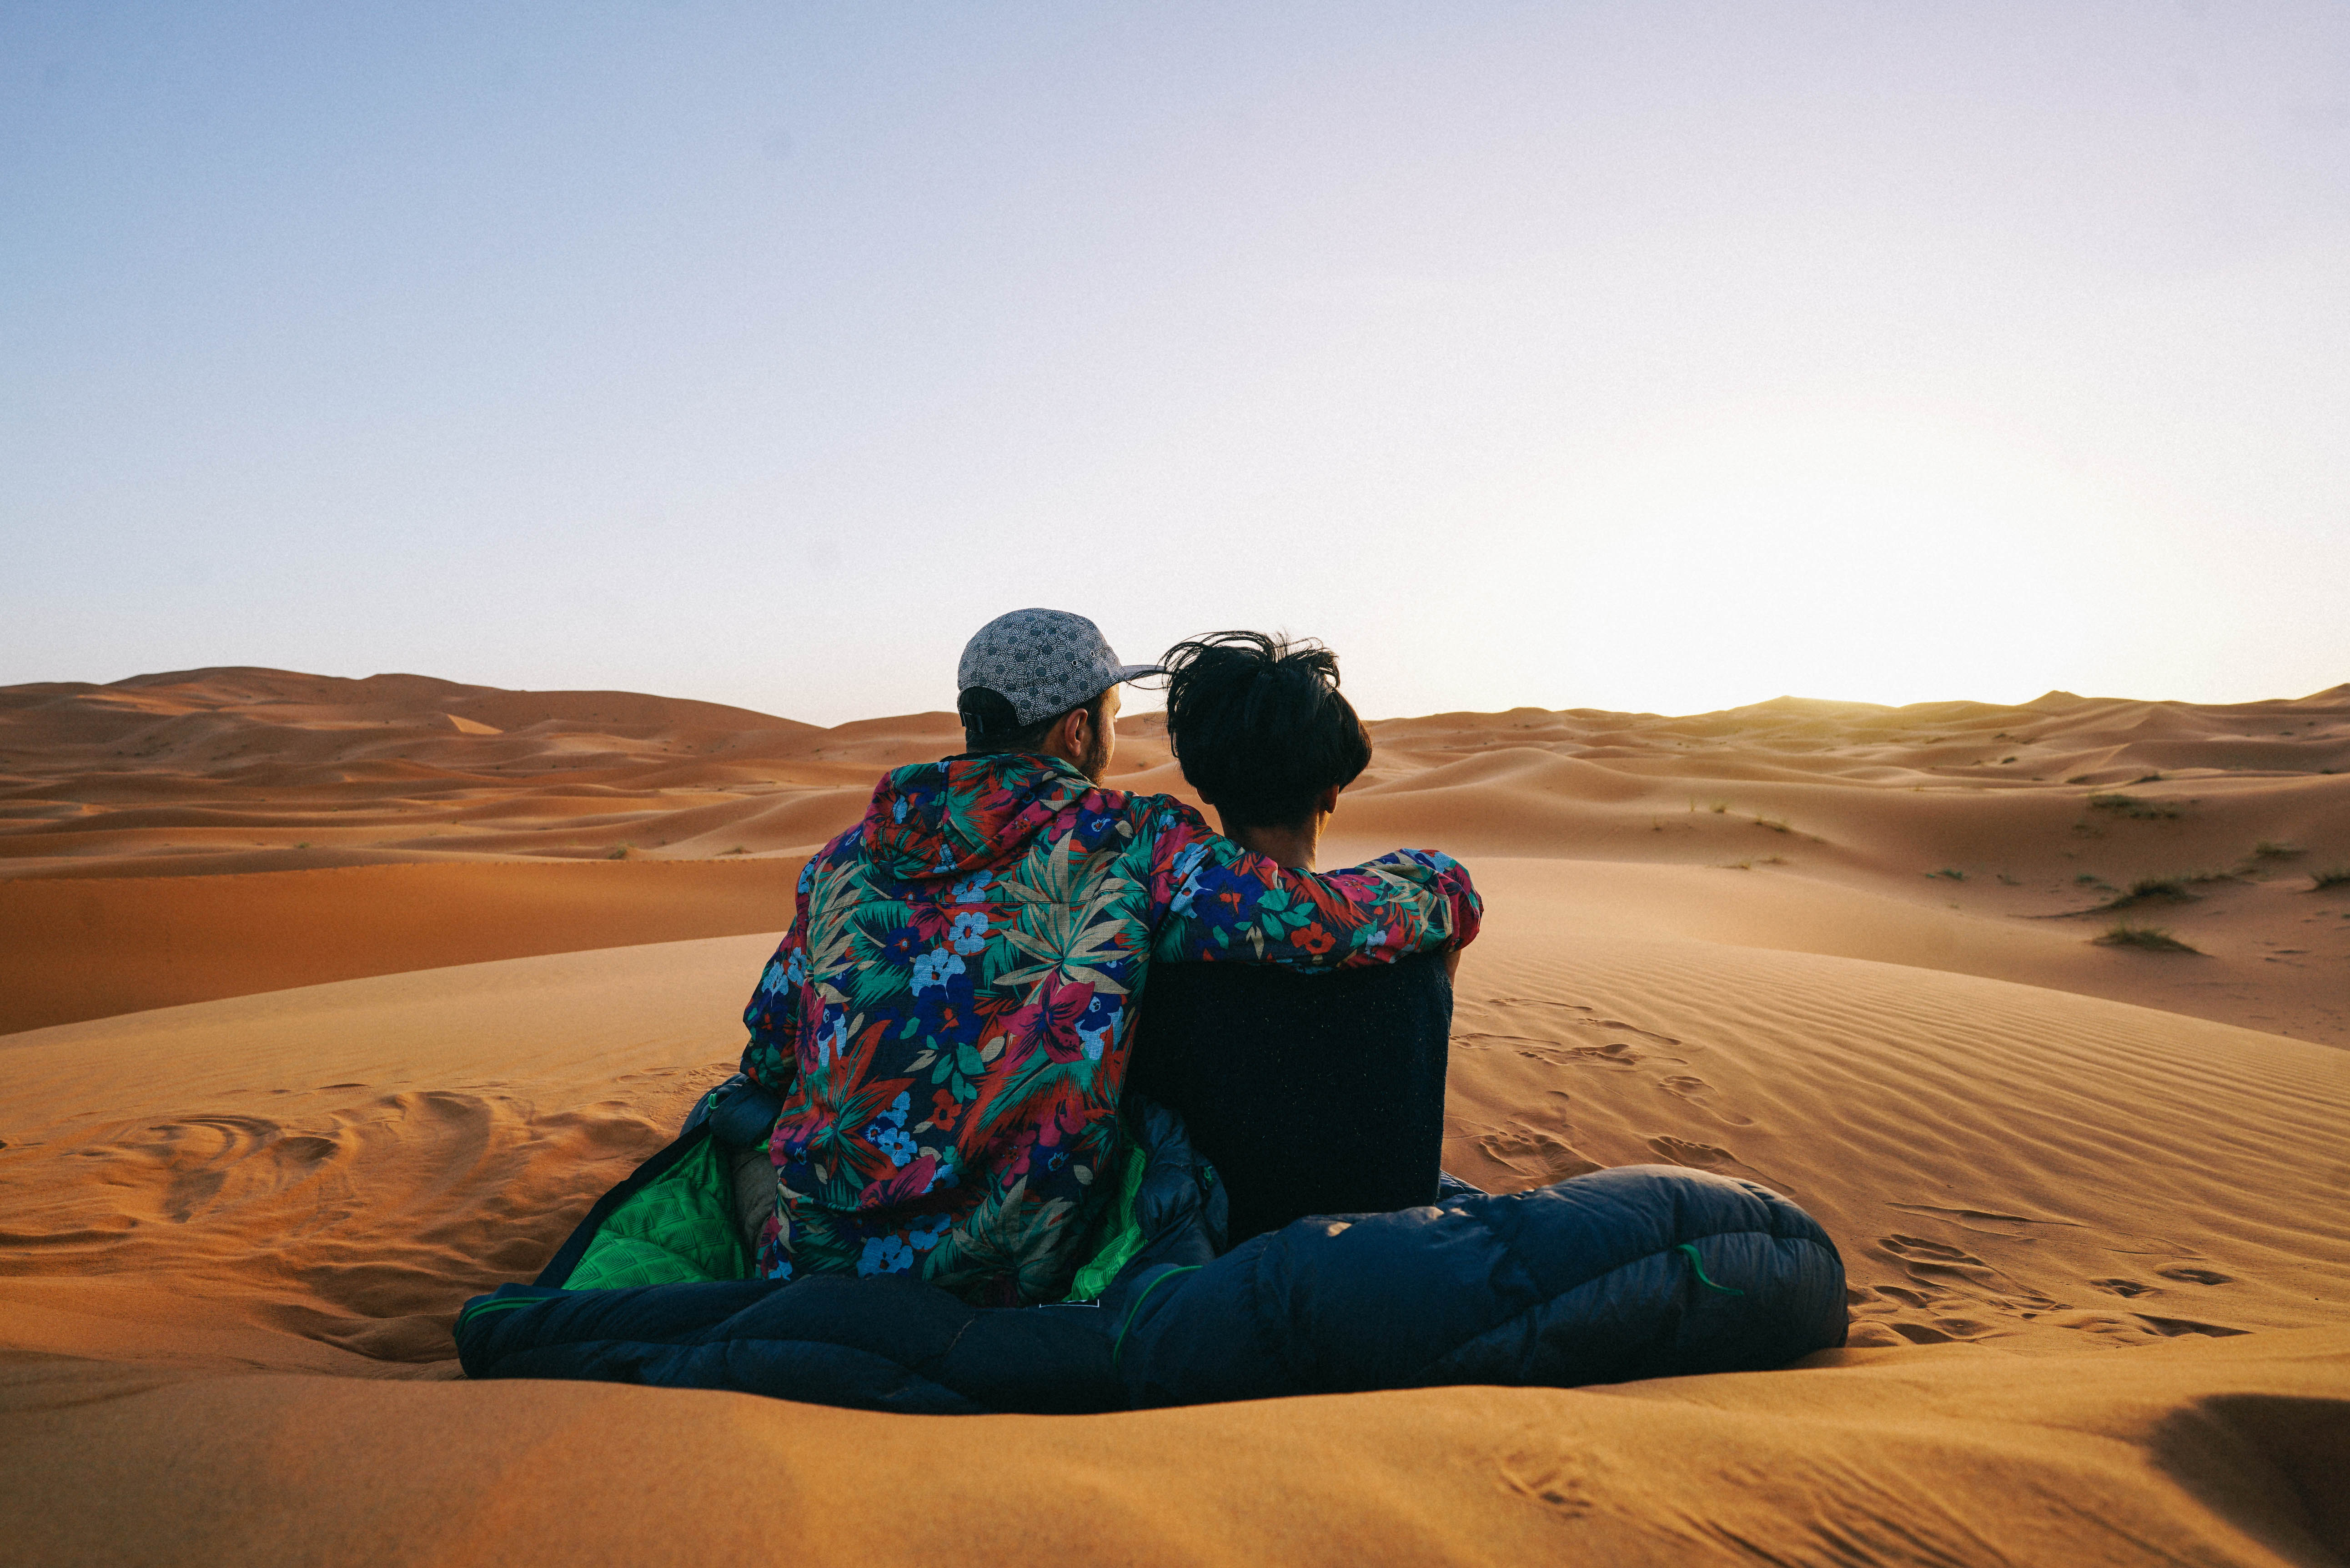
landscape, sand, desert, vacation, travel, habitat, sahara, wadi, landform, erg, natural environment, geographical feature, aeolian landform